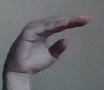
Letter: jeem